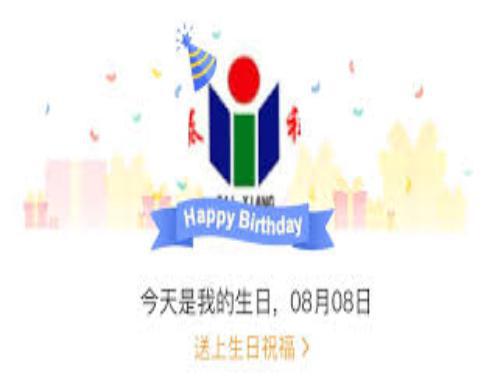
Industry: Food